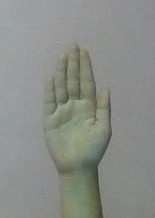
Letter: seen